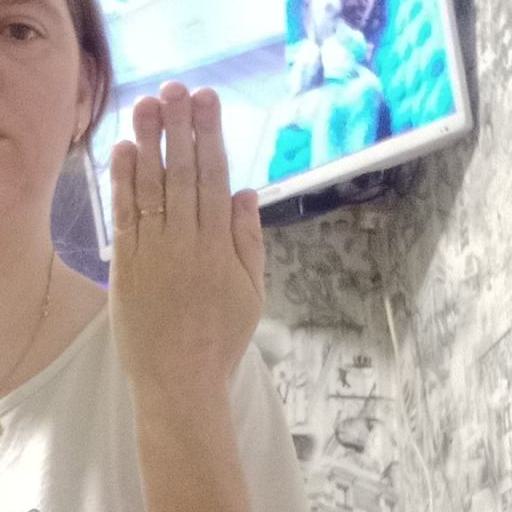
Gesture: stop_inverted